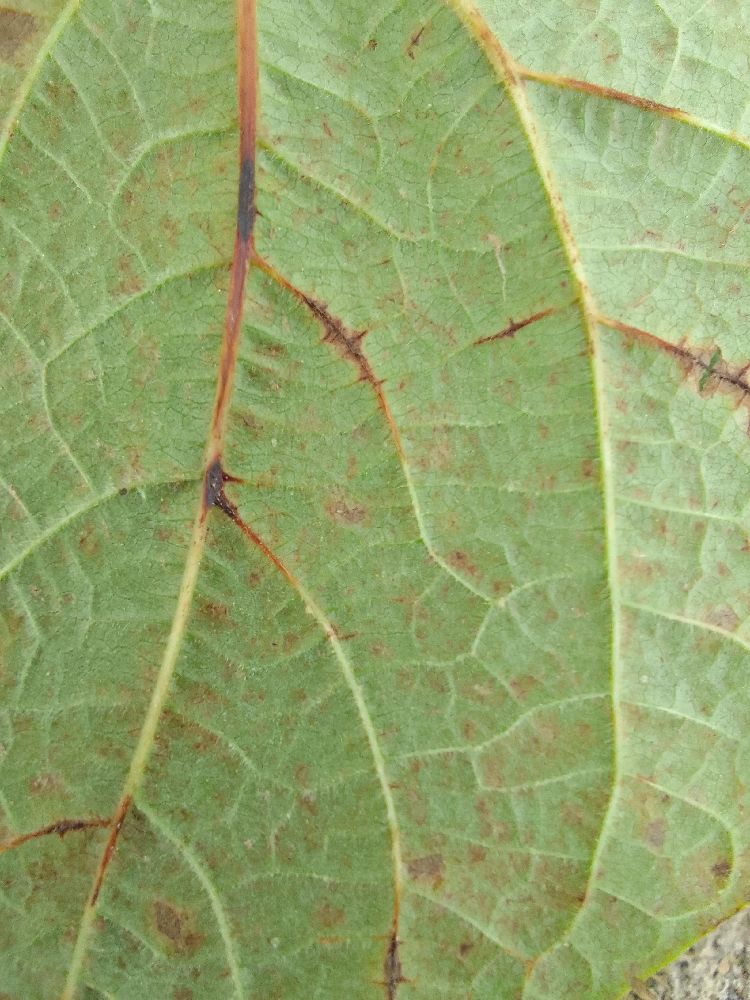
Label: anthracnose